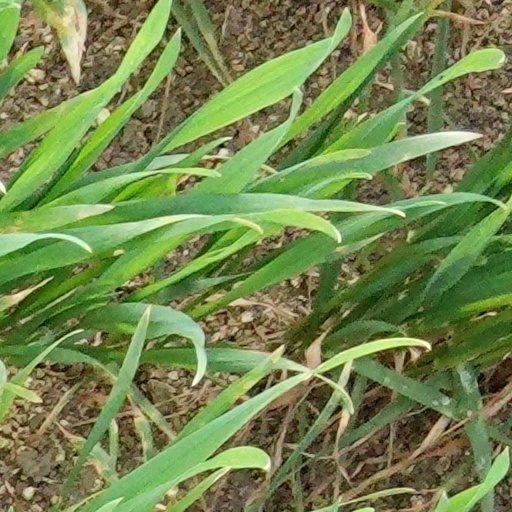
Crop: wheat